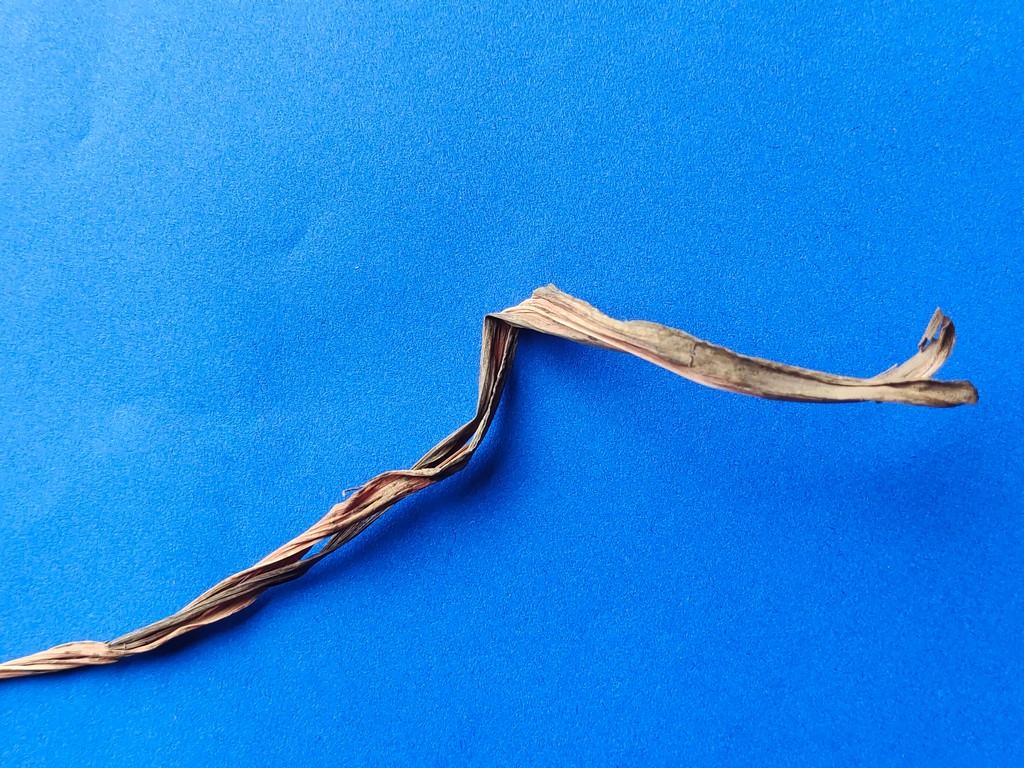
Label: Dried